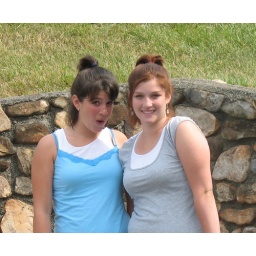
Quick pic before jumping in the car to come home